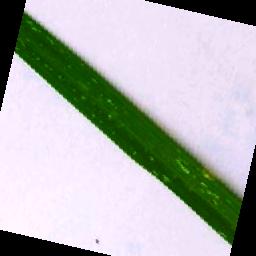
Label: Rice___Leaf_Blast